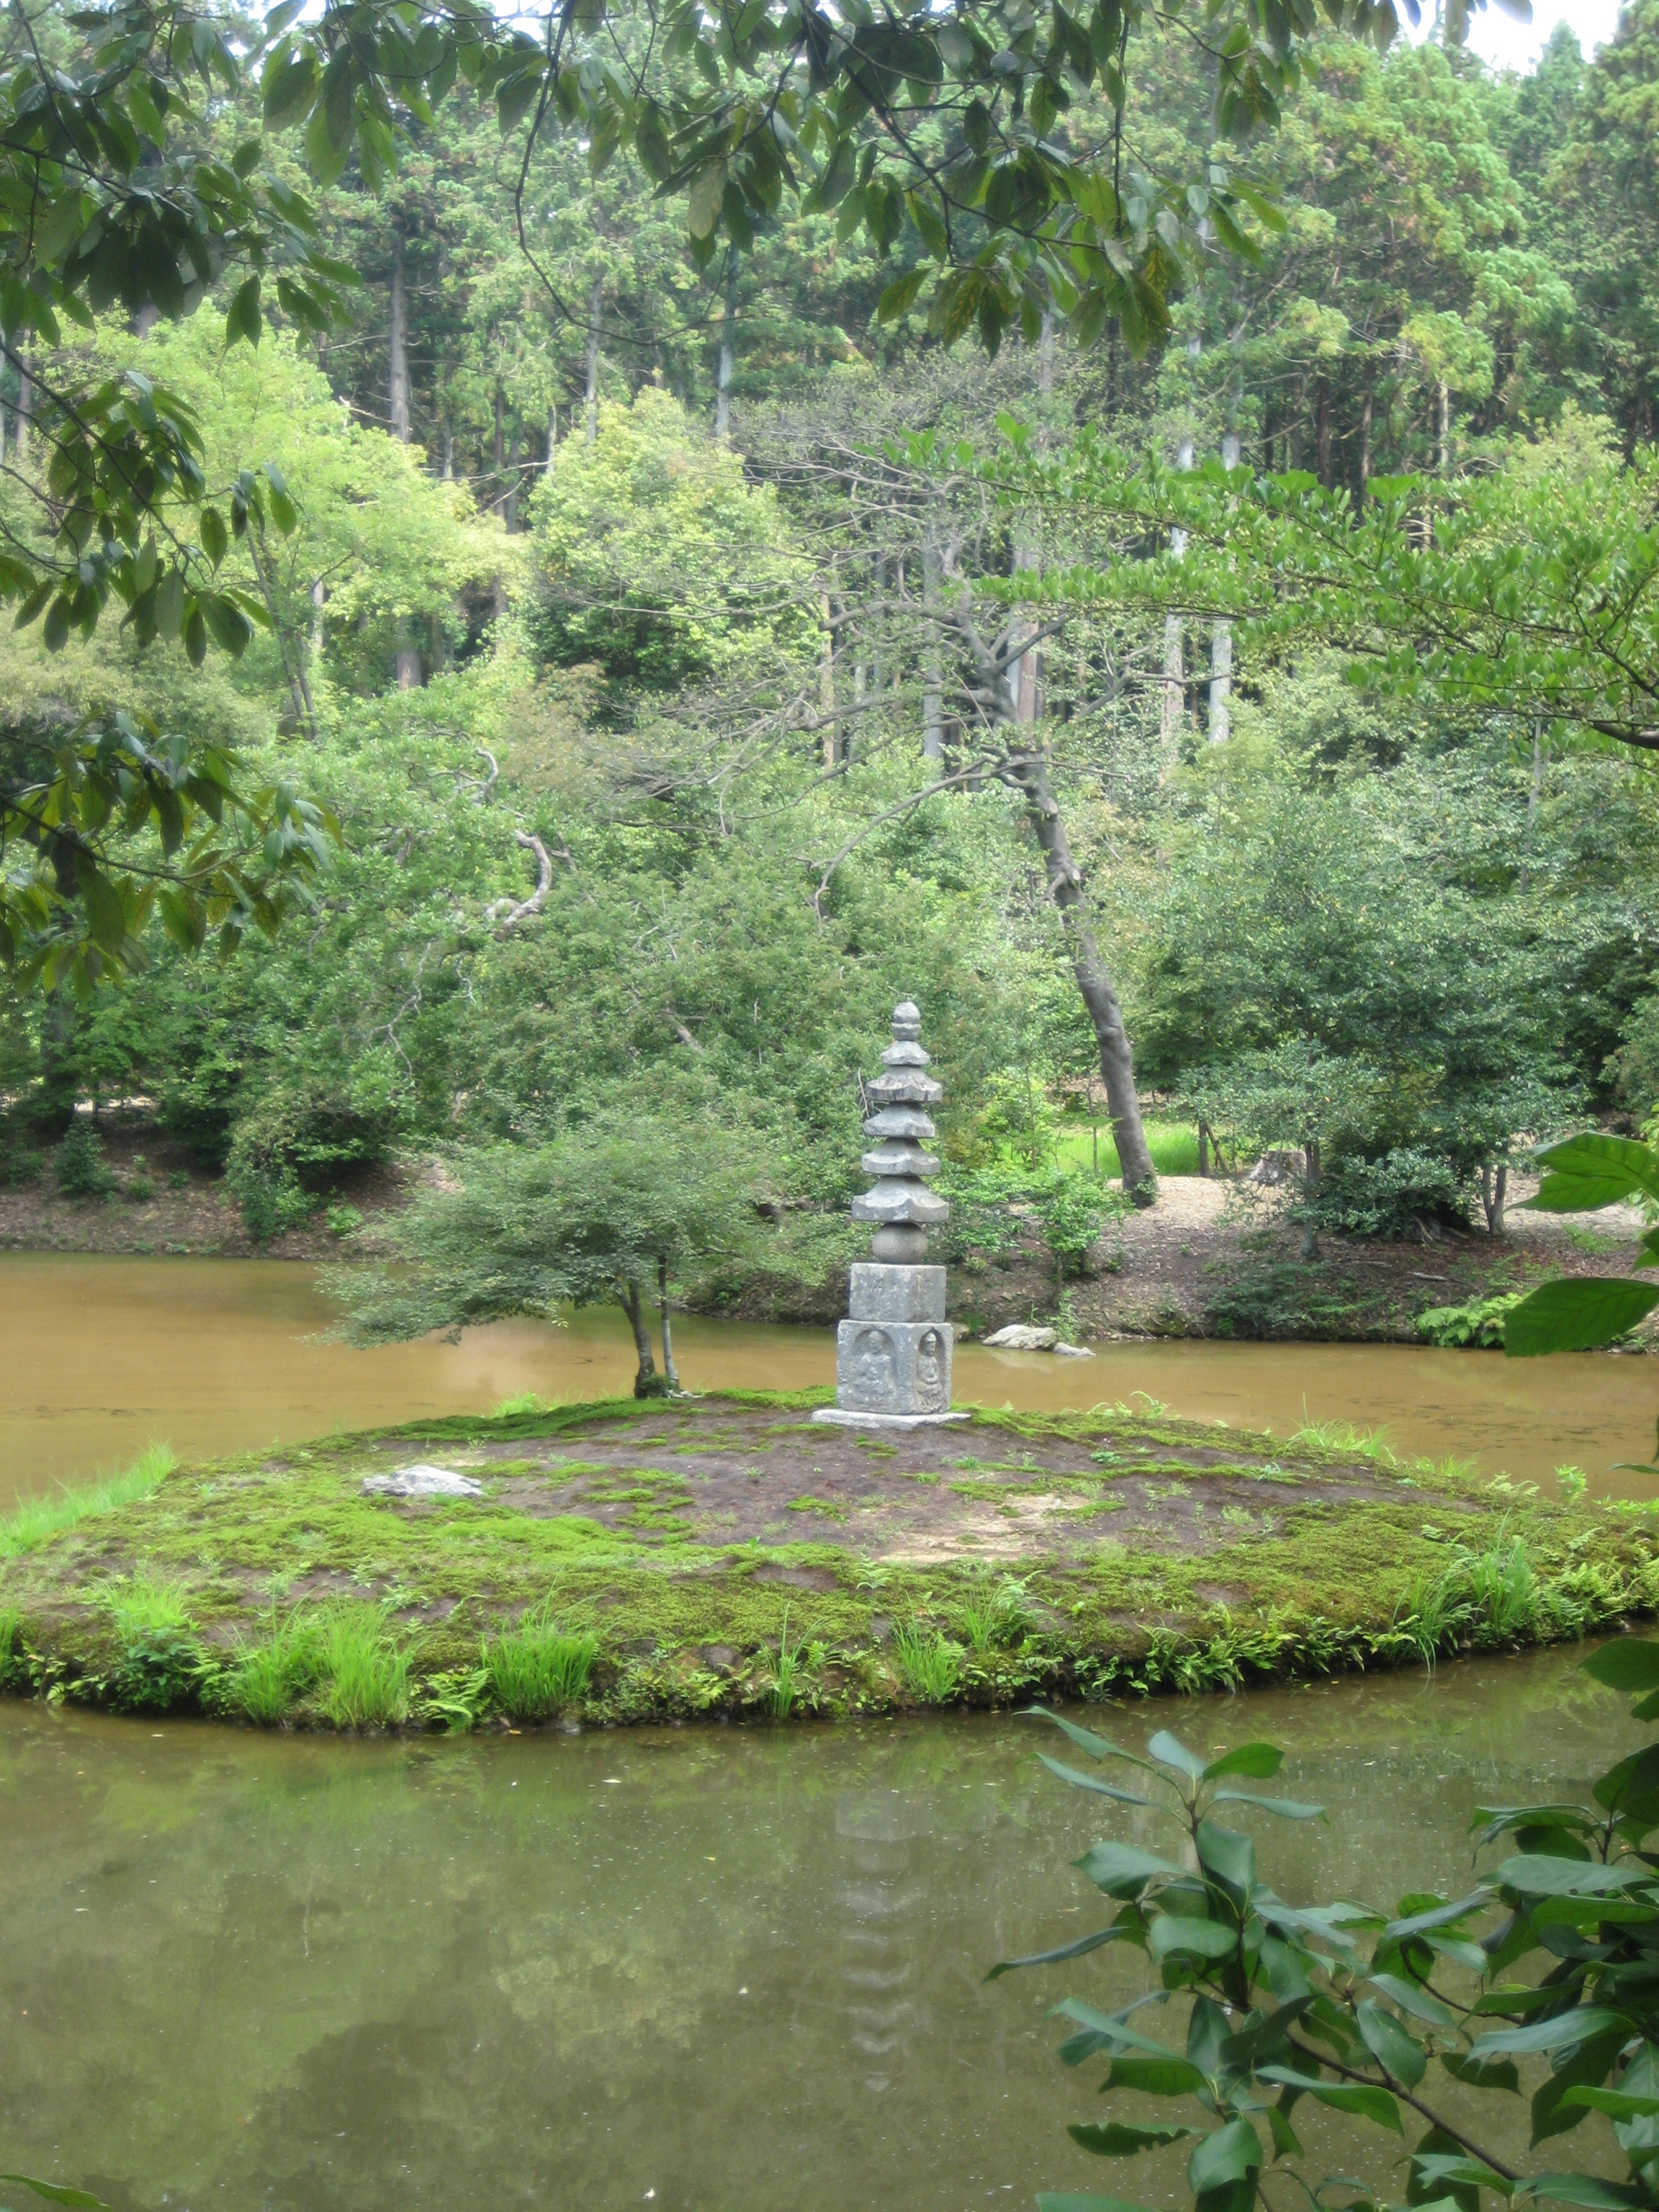
tree, plant, flower, lake, river, pond, stream, jungle, natural, botany, garden, japan, japanese, rainforest, wetland, botanical garden, woodland, water feature, ecosystem, have, fish pond